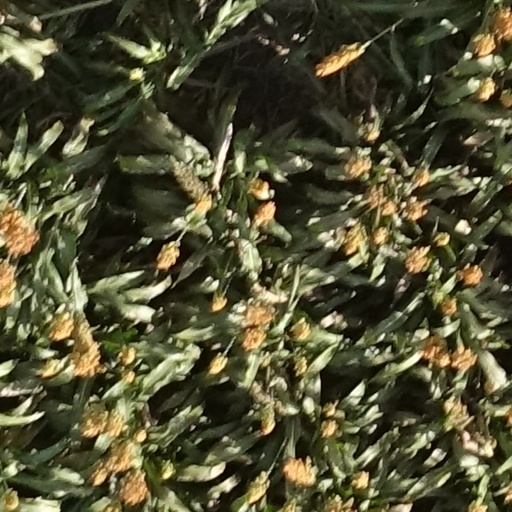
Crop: sorghum